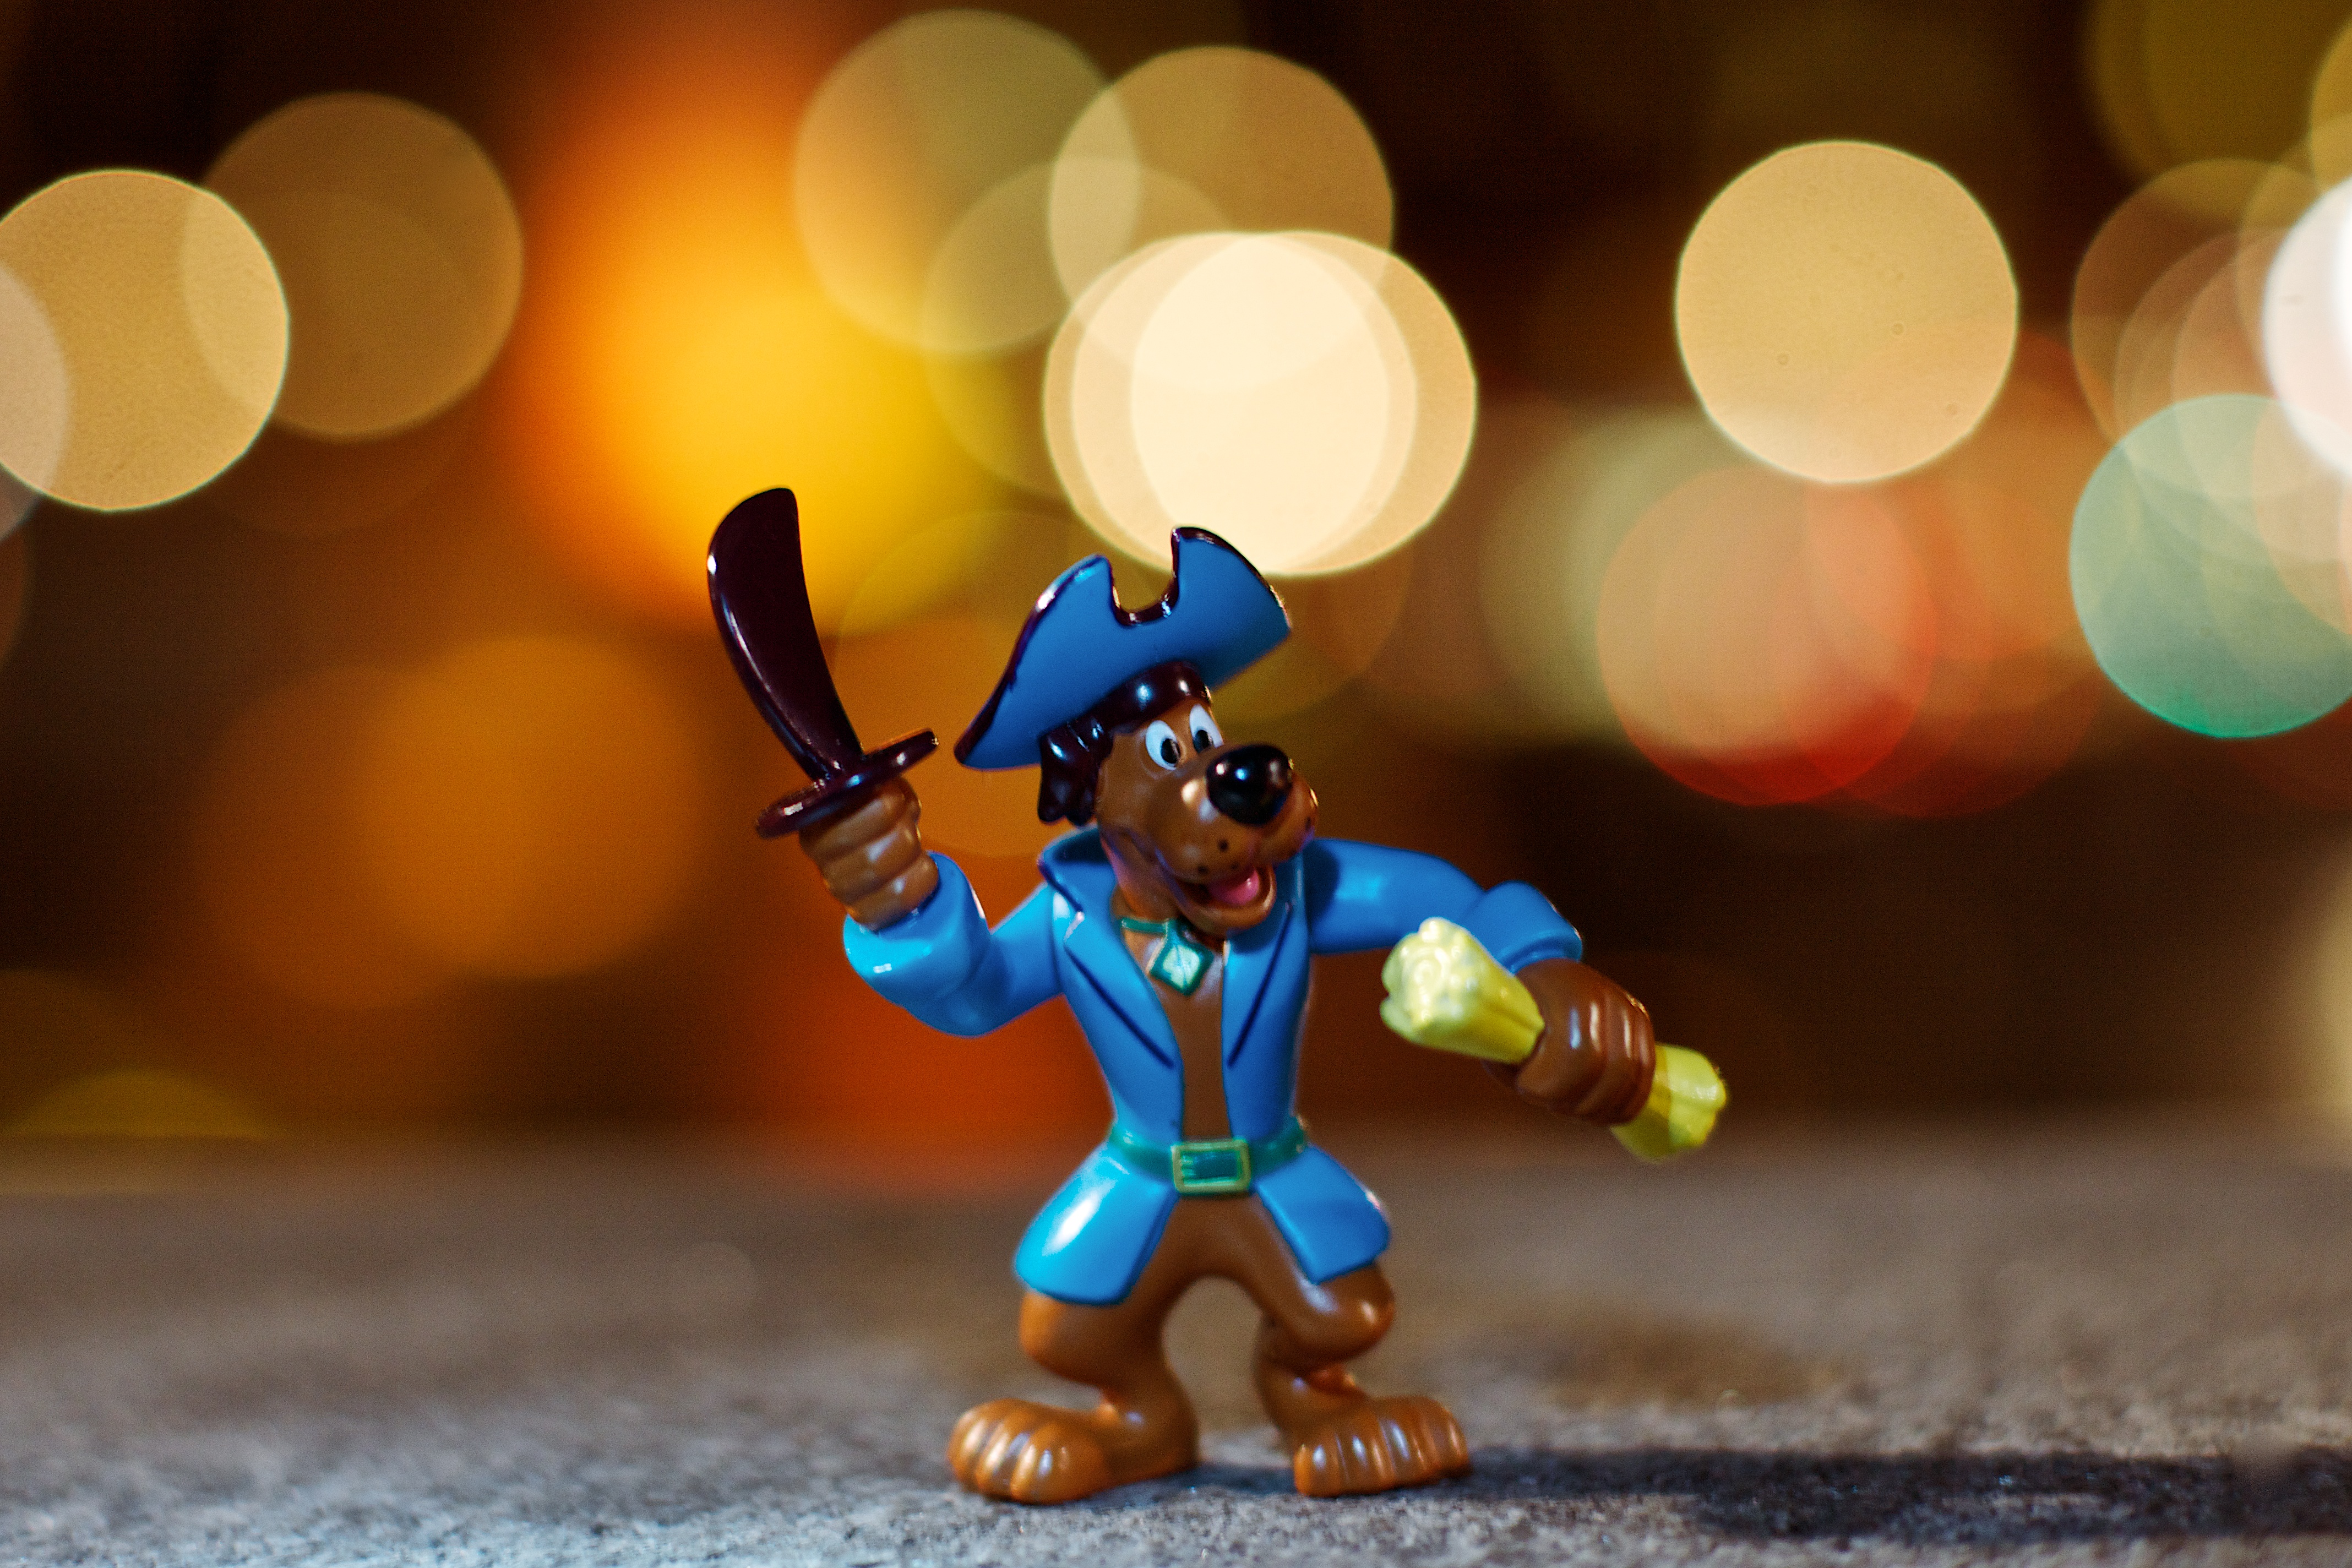
bokeh, toy, london, colors, fun, 50mm, sony, screenshot, hbw, a700, scooby, scoobydoo